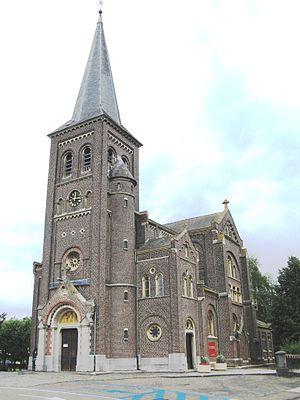
Zelem est une section de la ville belge de Halen située en Région flamande dans la province de Limbourg.